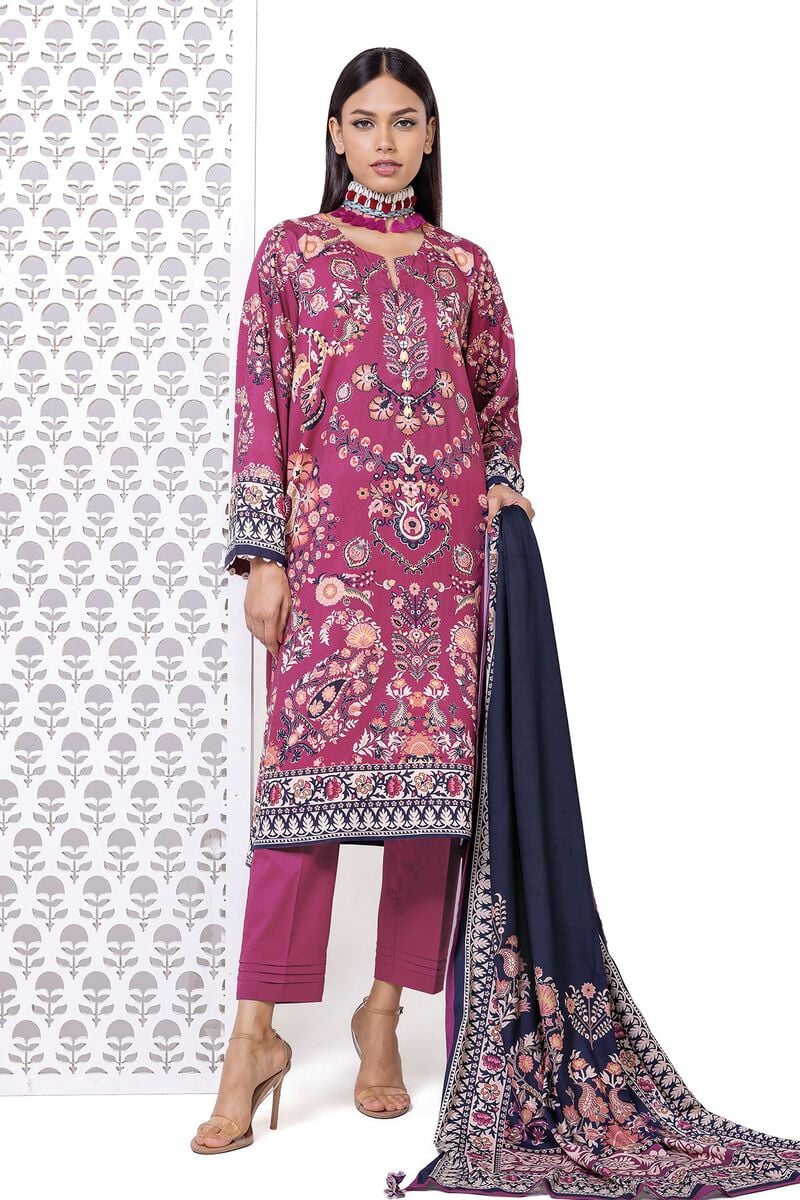
purple khanima embroidered cotton suit